Aldersbach brewery

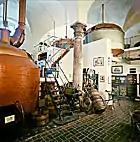
Aldersbach Brewery Museum

In the course of the 19th century many smaller breweries in the area were bought up; Further acquisitions were made after the First World War and in the 1950s and 1960s, including the breweries in Gossersdorf and Konzell (Straubing-Bogen district) and a brewery in Lam (Cham (district)). The Aldersbach brewery, which has been run as a GmbH & Co KG since 1 January 2005, is still owned by the von Aretin family and is one of the most successful breweries in Bavaria today. In the summer of 2008, large parts of the Passau Peschl Brewery was bought, and since then the Aldersbach brewery has been supplying the former customers of Peschl-Bräu with their beverages. The Aldersbacher Bräustüberl is particularly well-known, as you can bring your own snacks there.